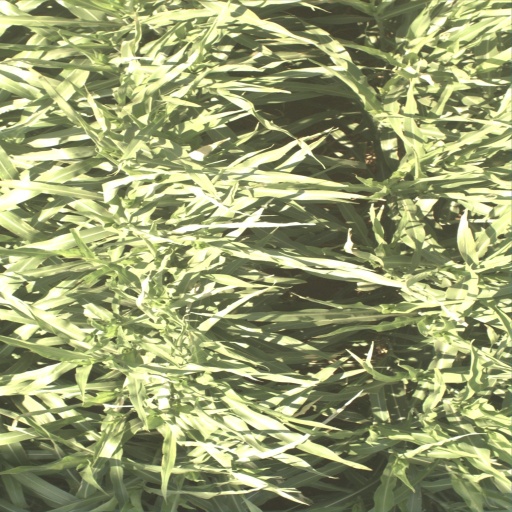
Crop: sorghum